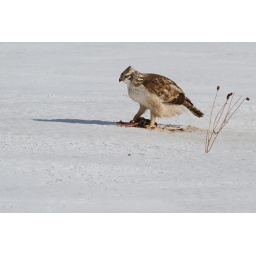
My look at those talons and thick thick tarsii.................. This bird was just off the road in Yakumo........